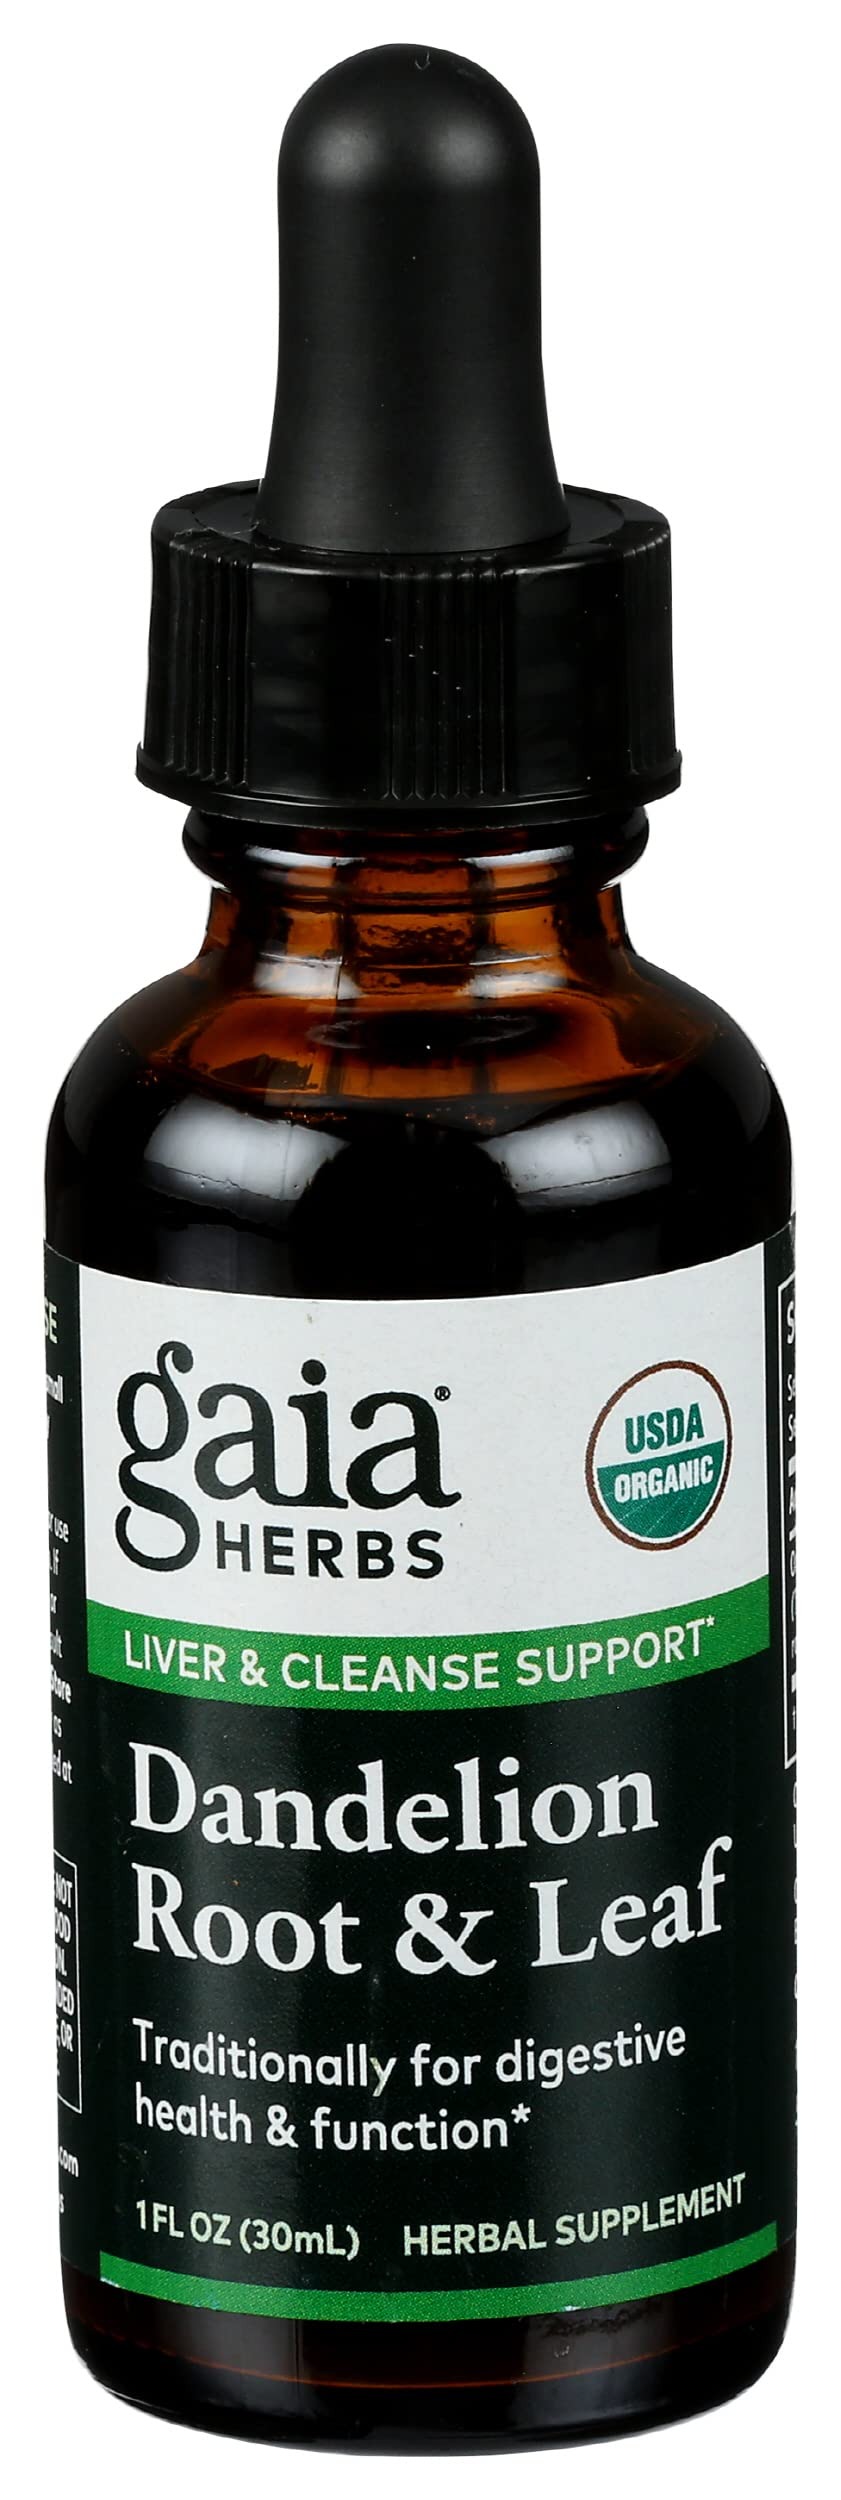
Item Name: Gaia Herbs - Dandelion Root & Leaf 1 oz [Health and Beauty]
Bullet Point 1: Calories 10 Siberian Rhodiola root extract
Bullet Point 2: Rhodiola should not be taken by individuals with bipolar disorder.Â
Bullet Point 3: Not recommended during pregnancy or nursing without consulting your health care provider prior to use
Product Description: Supplements
Value: 1.0
Unit: Fl Oz

Price: 12.84